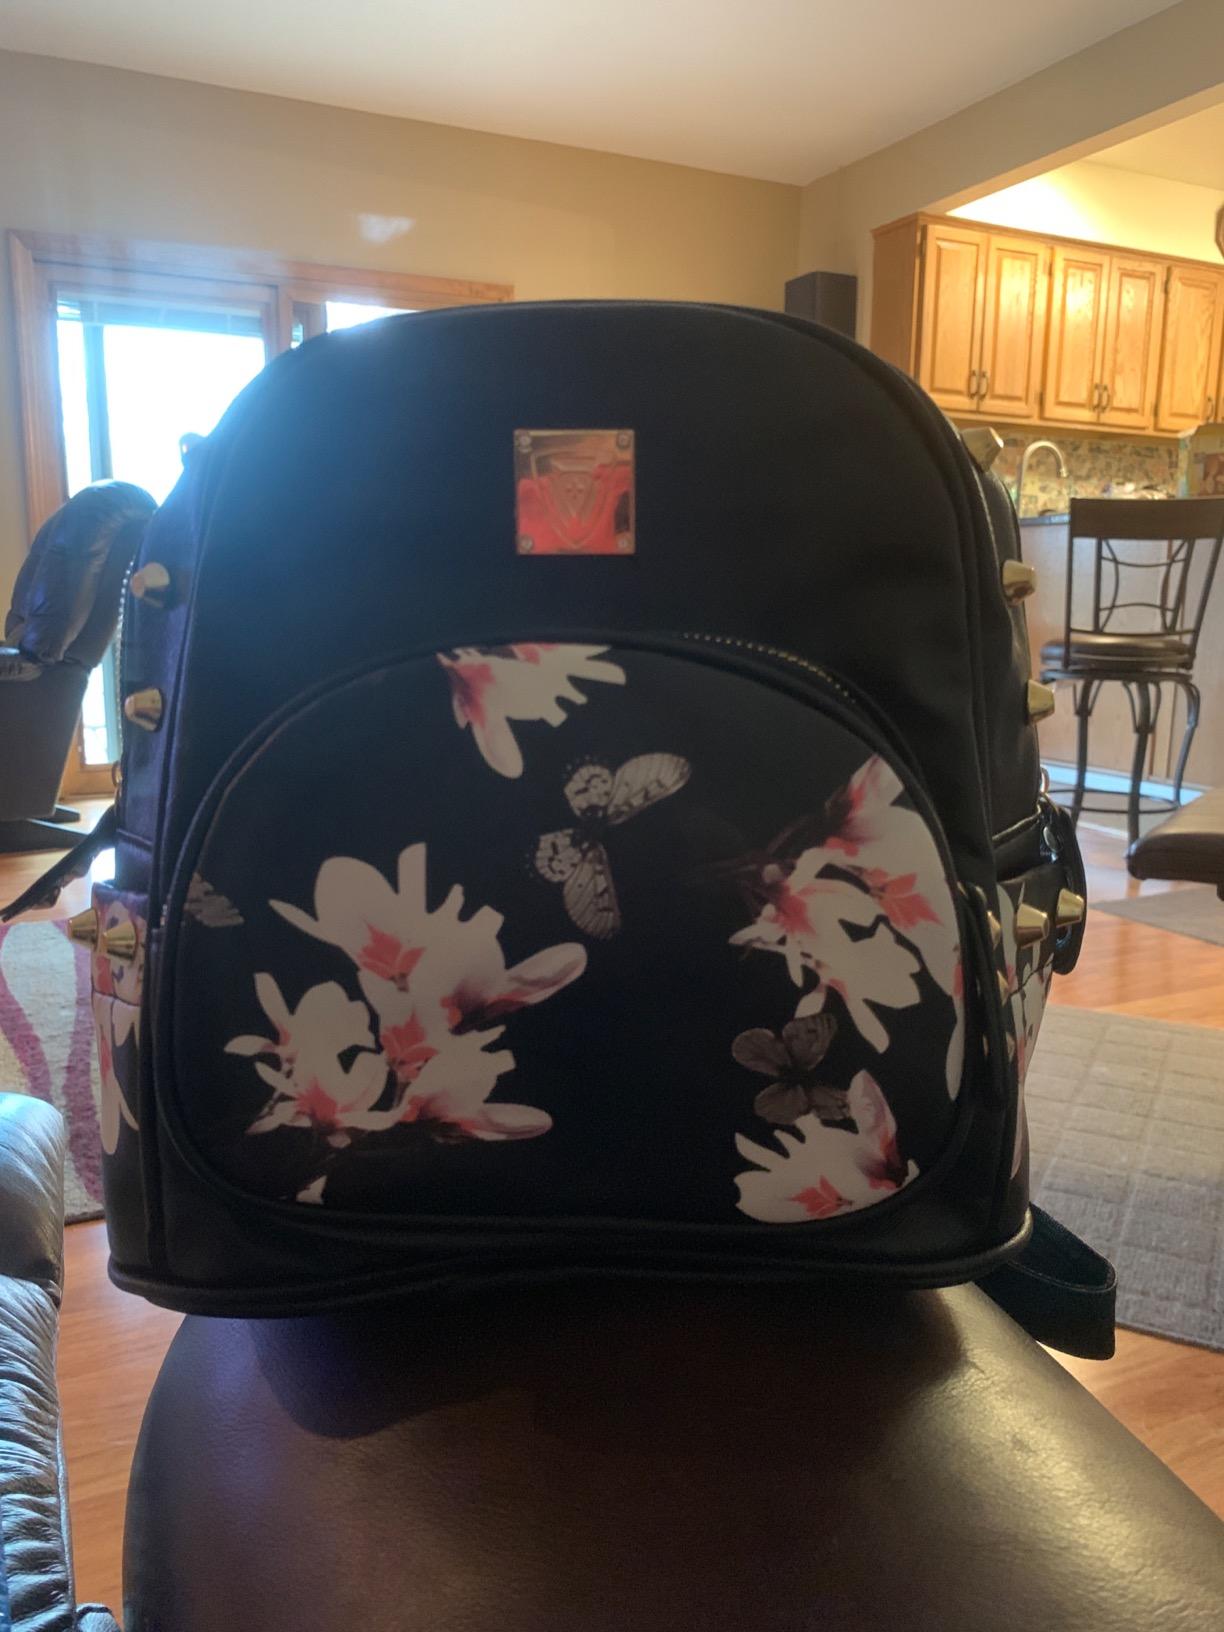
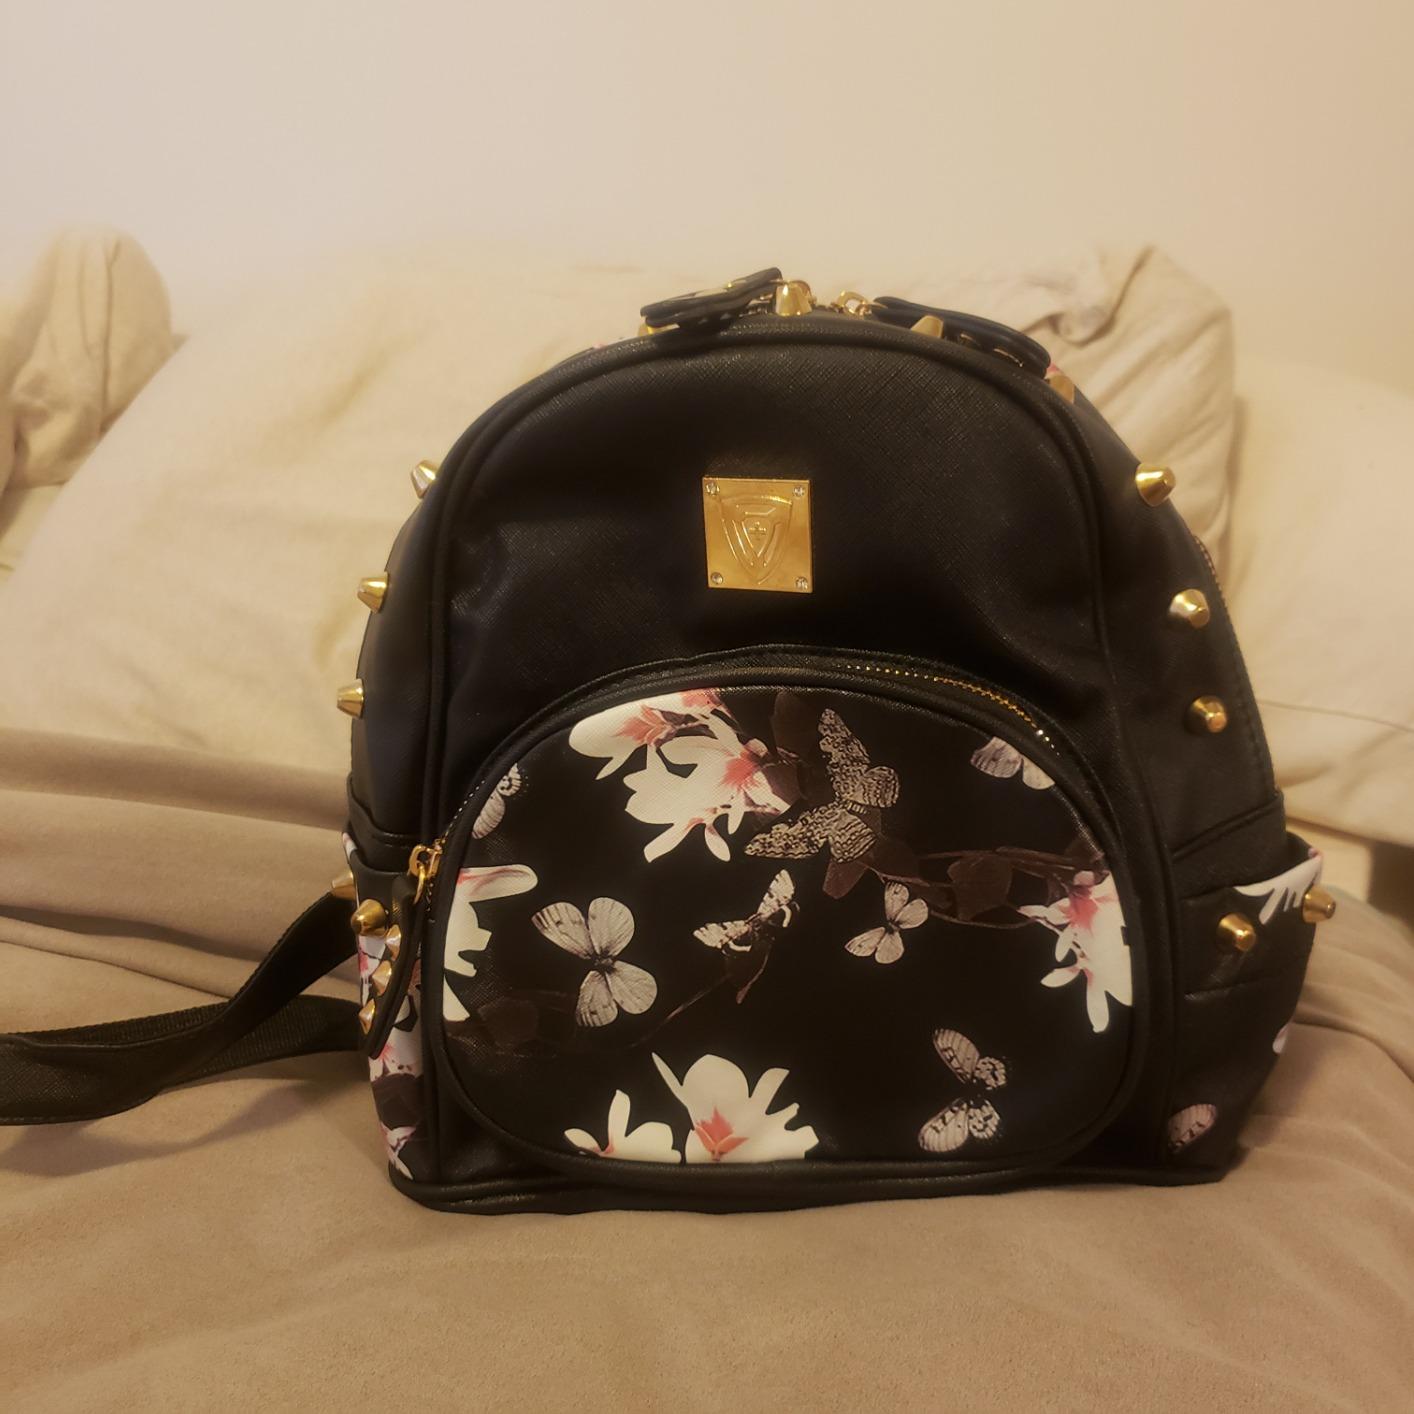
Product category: accessories_handbag
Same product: yes